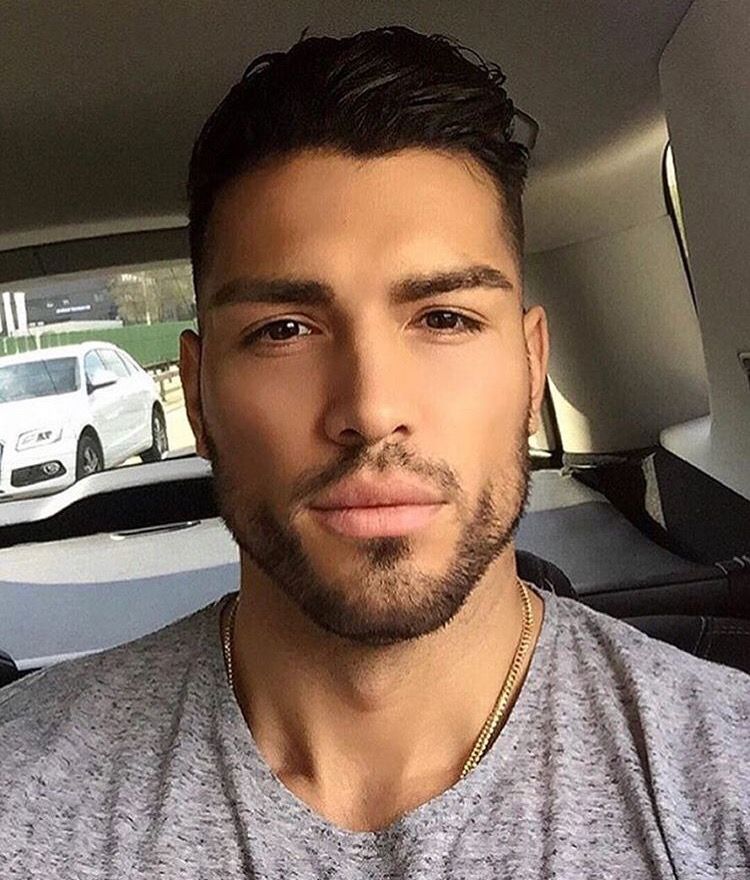
Portrait style: Real Portrait